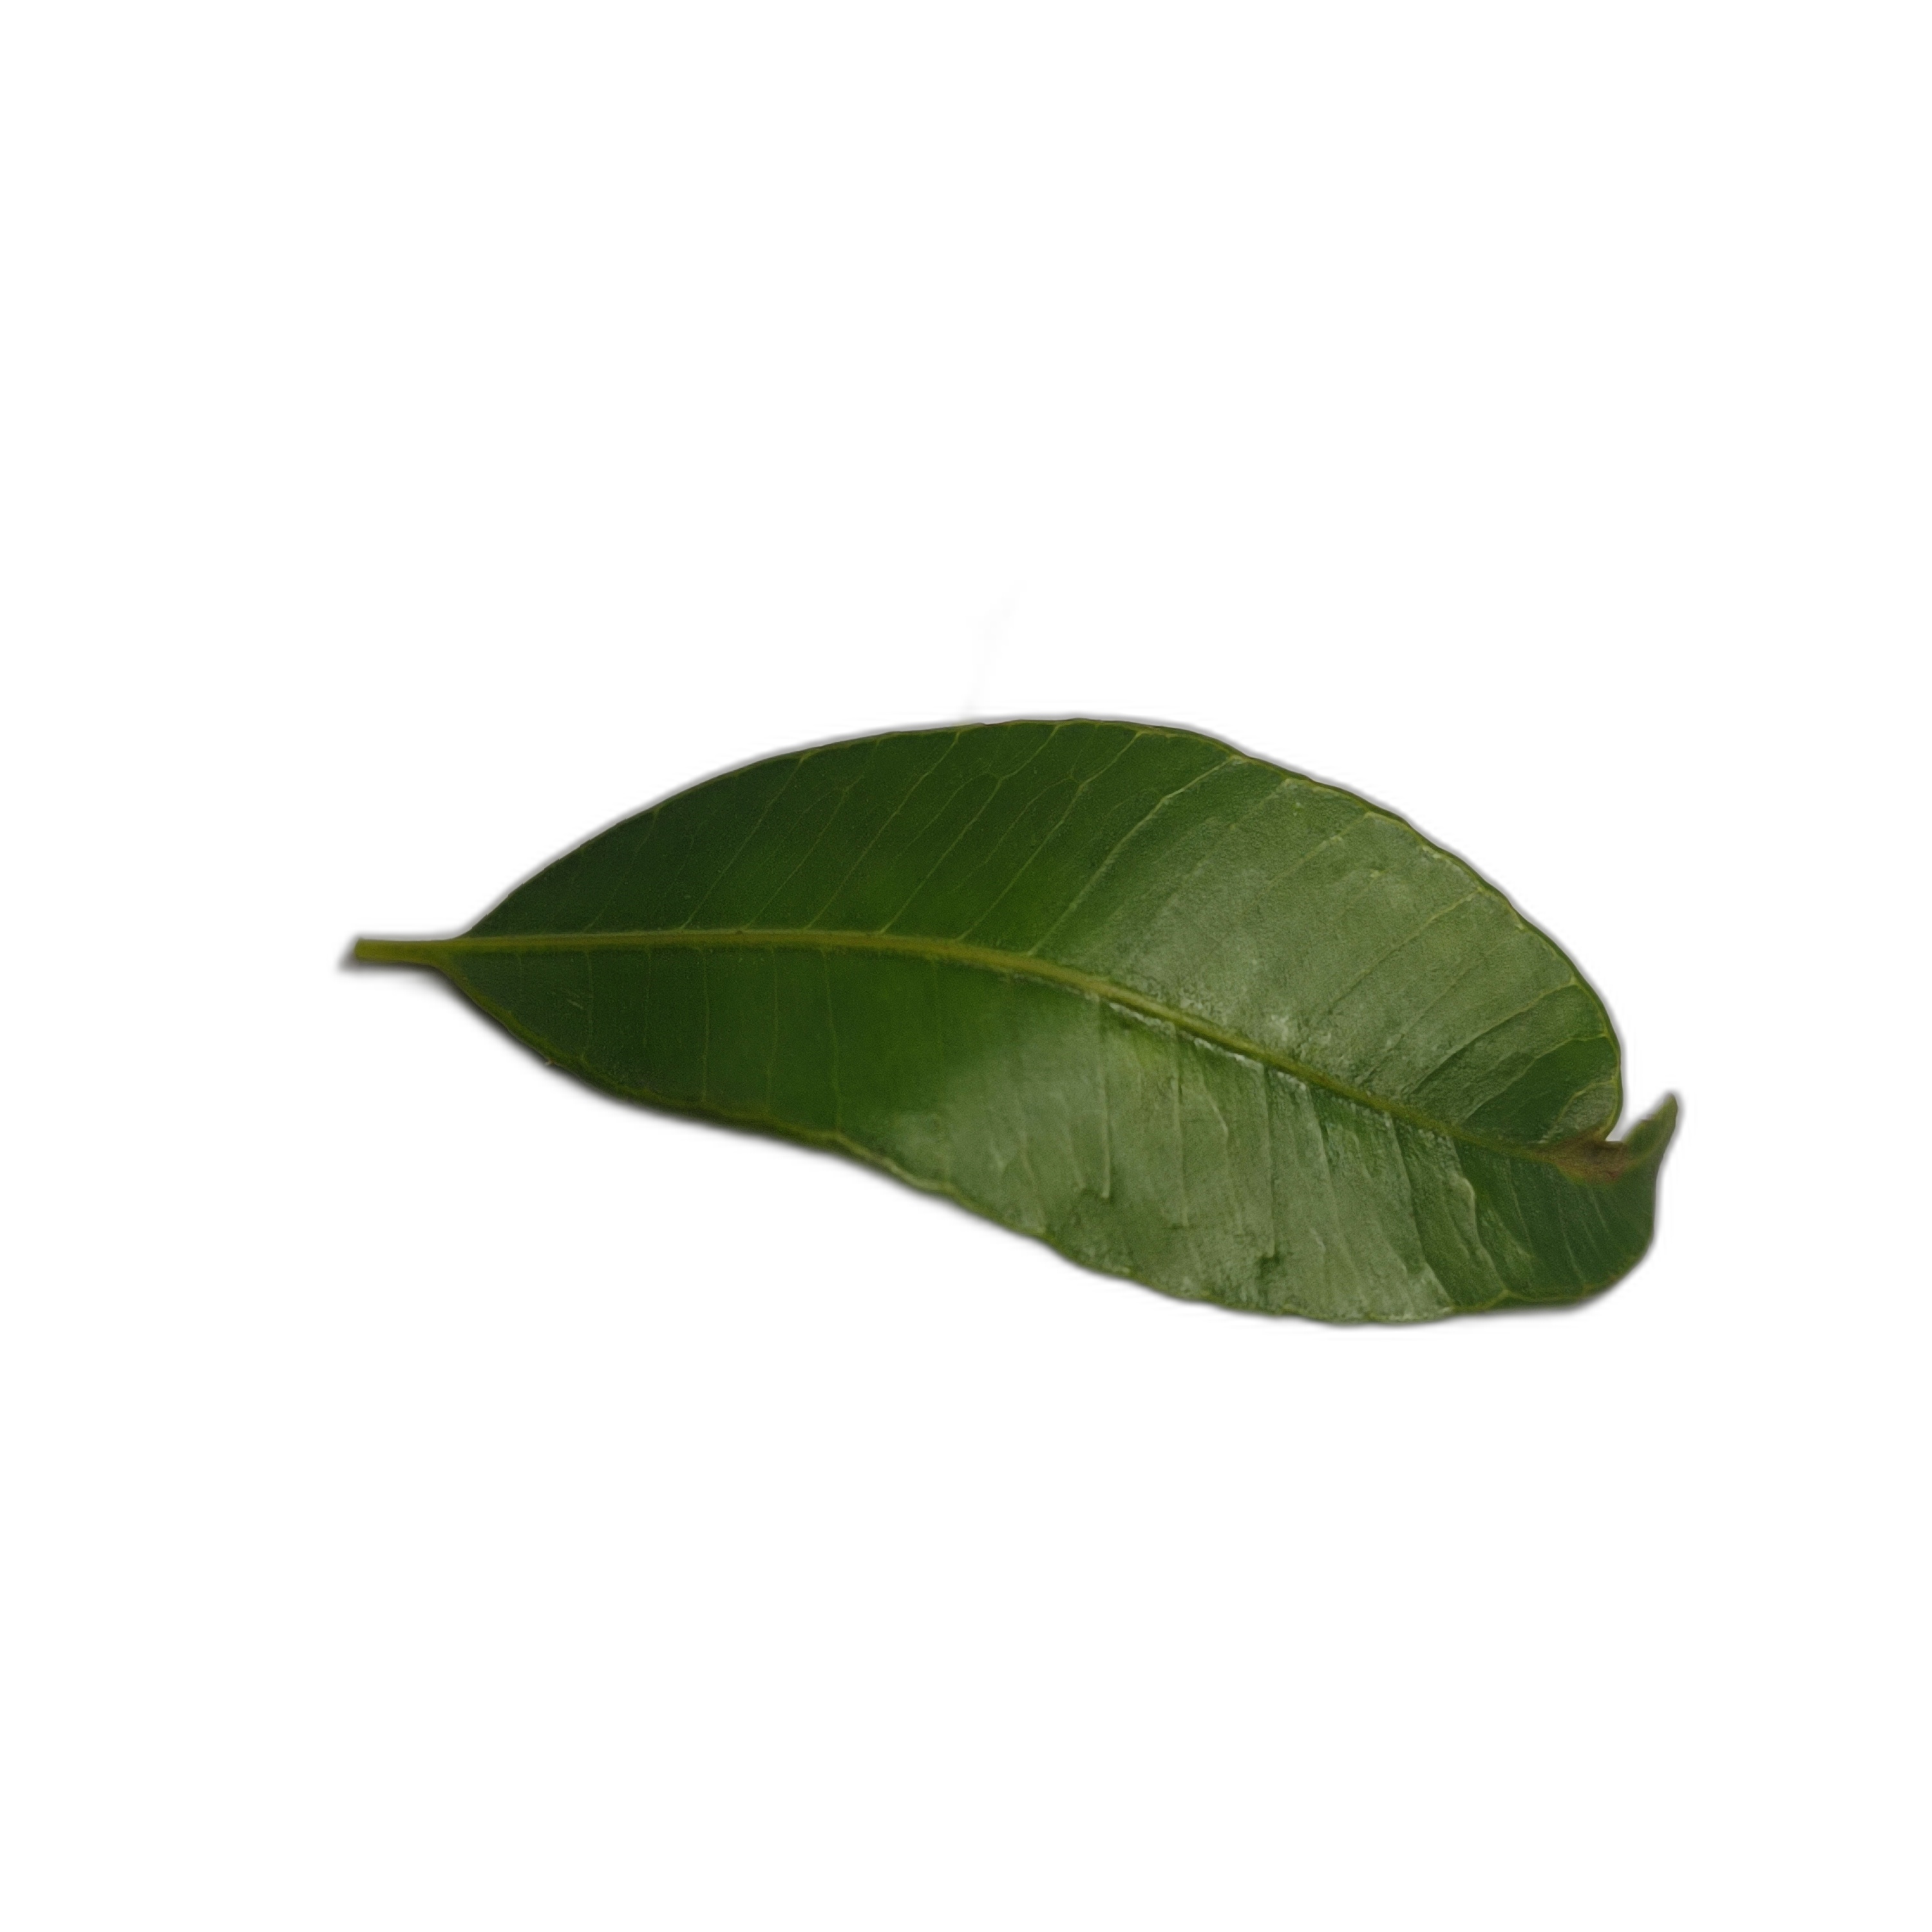
Label: healthy